John Brown (offensive lineman)

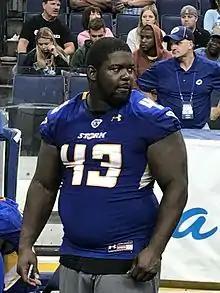
Brown in 2017

John Brown (born June 26, 1988) is an American football offensive lineman for the Florida Tarpons of the American Arena League (AAL). He played college football at University of Florida, Northwest Mississippi Community College and Valdosta State University and attended Lakeland High School in Lakeland, Florida. He has also been a member of the Tampa Bay Storm and Orlando Predators.